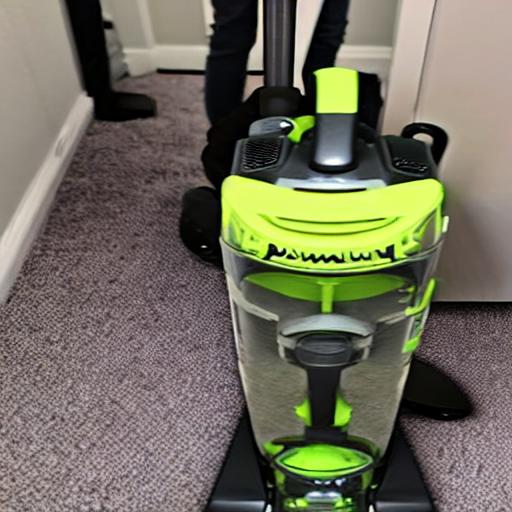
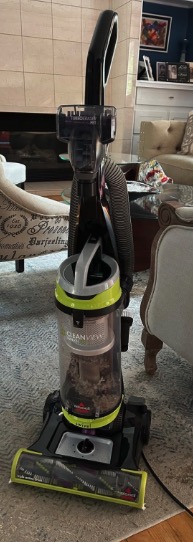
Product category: items_vacuum
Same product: no